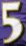
Number: 5